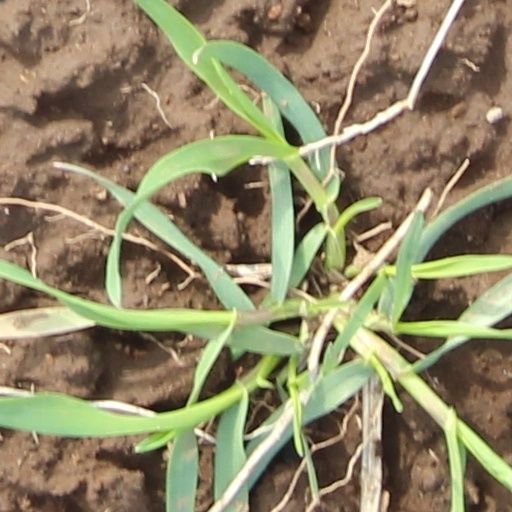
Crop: wheat